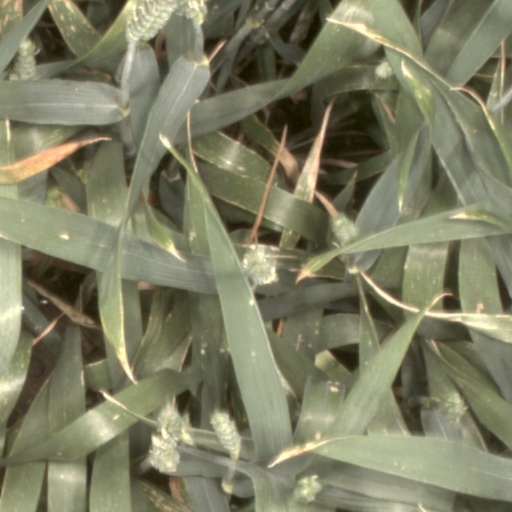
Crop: wheat